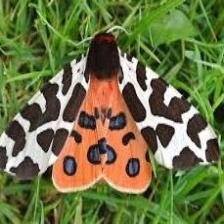
Species: BANDED TIGER MOTH